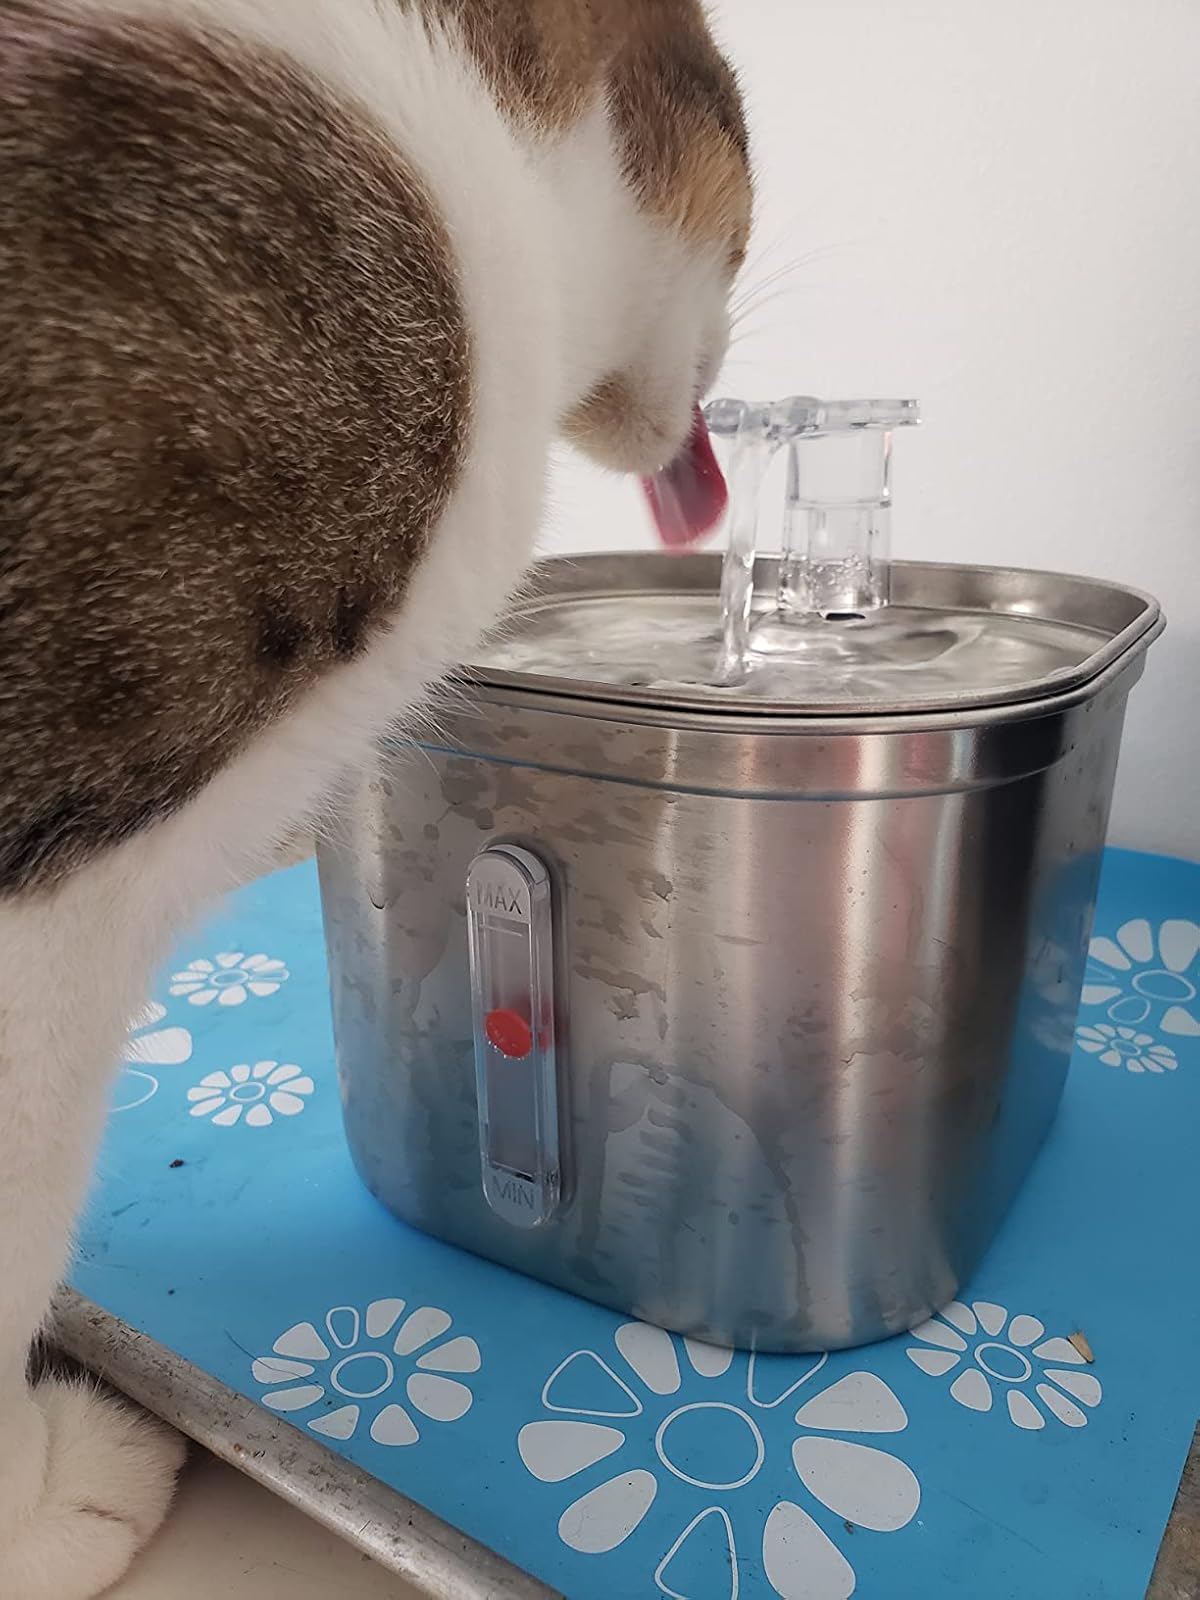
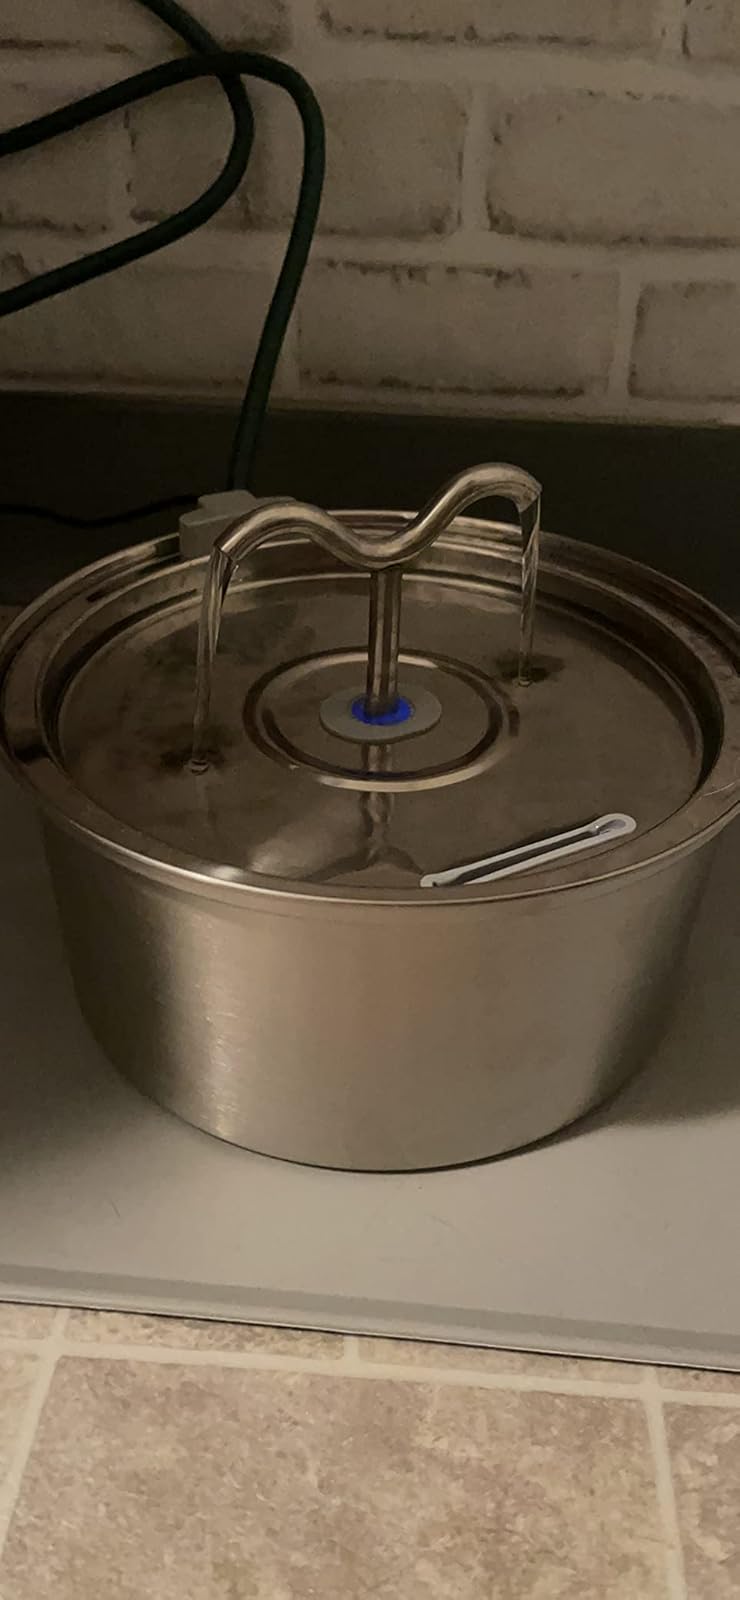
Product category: items_bowl
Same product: no